Tuskegee Airmen

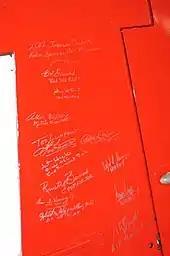
A tail signed by surviving Tuskegee Airmen located at the Palm Springs Air Museum, Palm Springs, California.

Haulman wrote a subsequent article, "The Tuskegee Airmen and the Never Lost a Bomber Myth", published in the "Alabama Review" and by NewSouth Books as an e-book, and included in a more comprehensive study regarding misconceptions about the Tuskegee Airmen released by AFHRA in July 2013. The article documented 27 bombers shot down by enemy aircraft while those bombers were being escorted by the 332nd Fighter Group. This total included 15 B-17s of the 483rd Bombardment Group shot down during a particularly savage air battle with an estimated 300 German fighters on 18 July 1944, that also resulted in nine kill credits and the award of five Distinguished Flying Crosses to members of the 332nd.